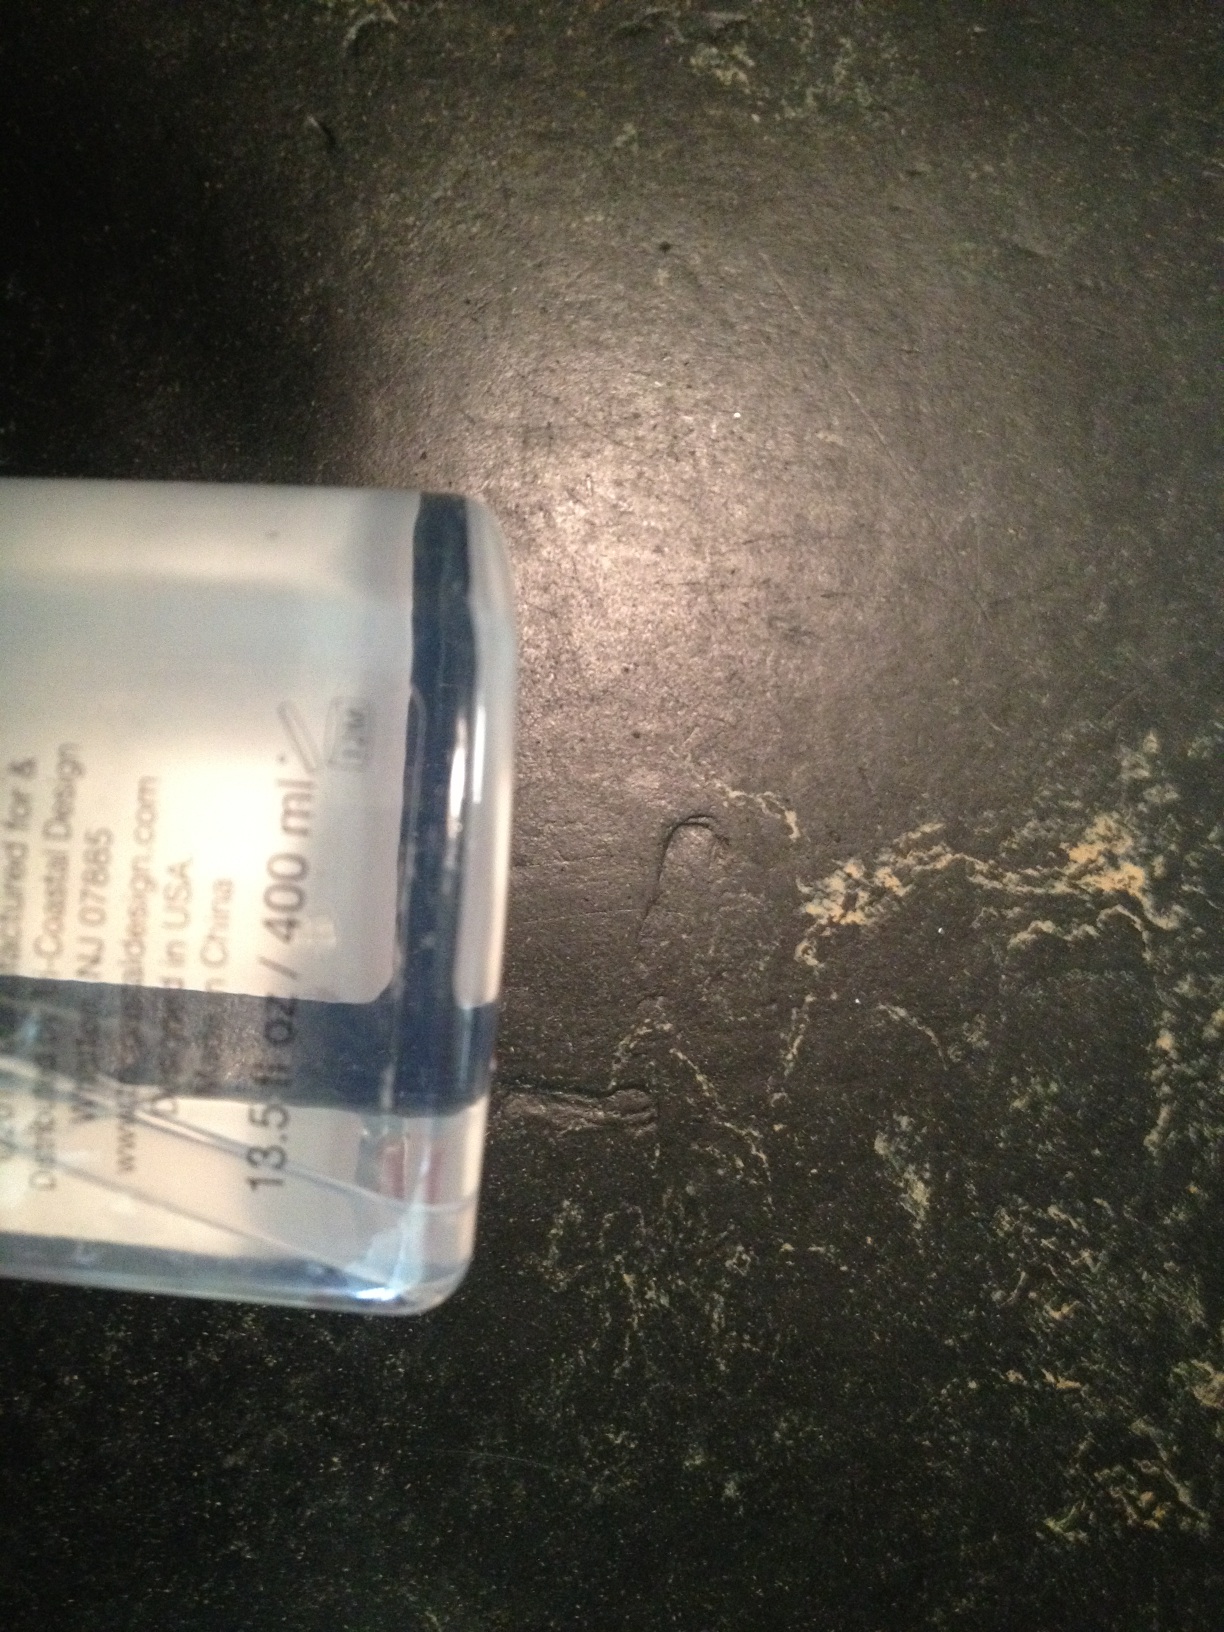Question: What flavor is this?
Answer: unanswerable